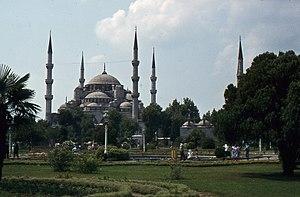
Une mosquée est un lieu de culte où se rassemblent les musulmans pour les prières communes.
Les Cigares du pharaon est le quatrième album de bande dessinée des Aventures de Tintin, prépublié en noir et blanc du 8 décembre 1932 au 8 février 1934 dans les pages du Petit Vingtième, supplément du journal Le Vingtième Siècle. La version couleur de l'album est parue en 1955.